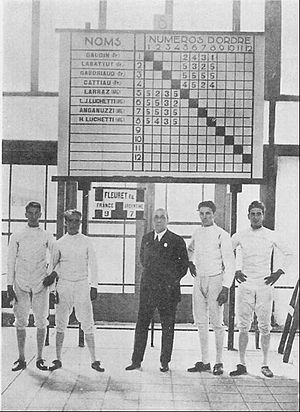
Héctor Lucchetti
Héctor Pablo Lucchetti var en argentinsk fægter som deltog i de olympiske lege 1928 i Amsterdam.